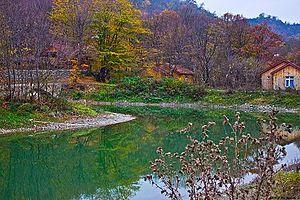
Qusar est l'une des 78 subdivisions de l'Azerbaïdjan. Sa capitale se nomme Qusar.